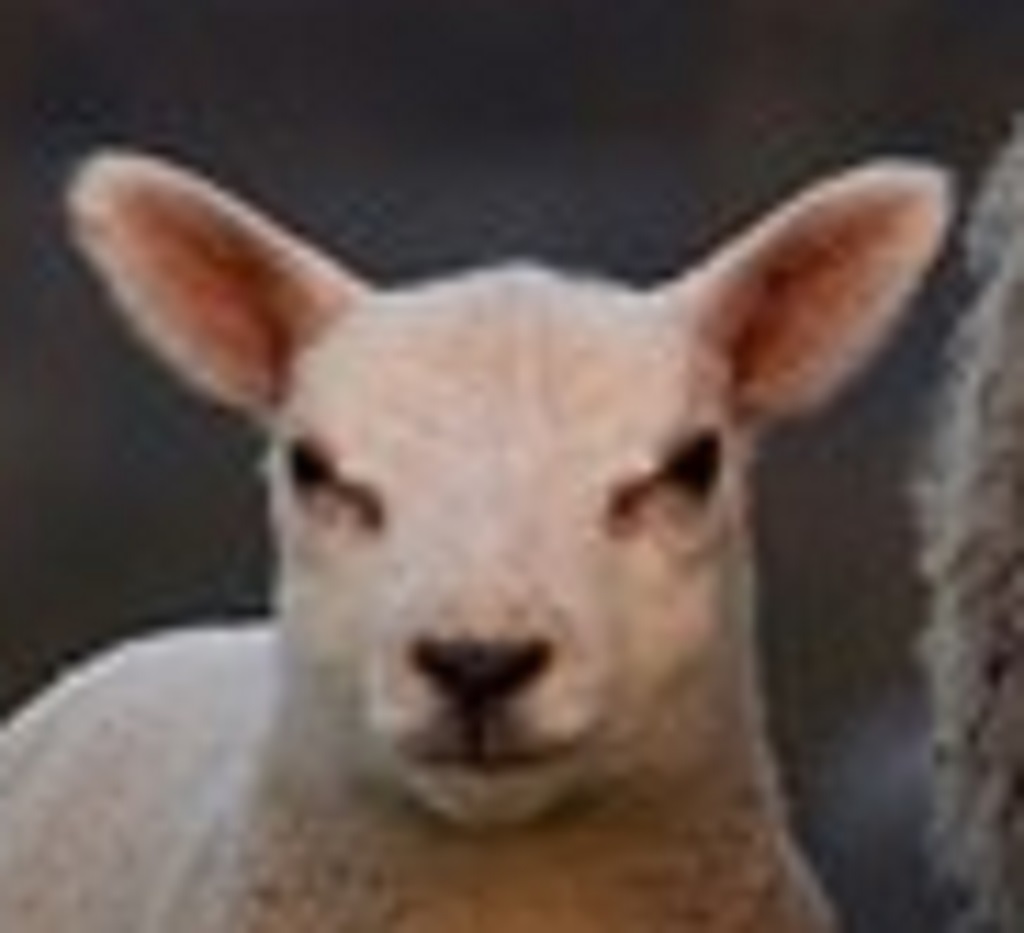
Label: no pain